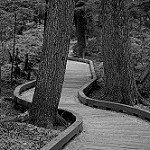
Scene: Outdoor